Emil Vett

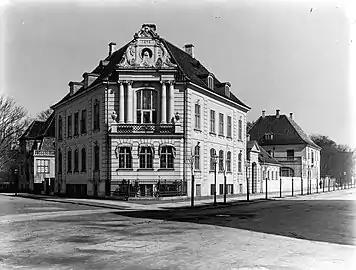
Vett's villa at Kristianiagade 7 in Copenhagen

In 1868 Vett established Emil Vett & Co. in a partnership with Theodor Wessel. In 1876 Vett and Wessel moved the firm to Copenhagen. Over the next years it developed into the largest department store in the country under the name Magasin du Nord. The firm established its own textile factory on Landskronagade in Østerbro in 1887.